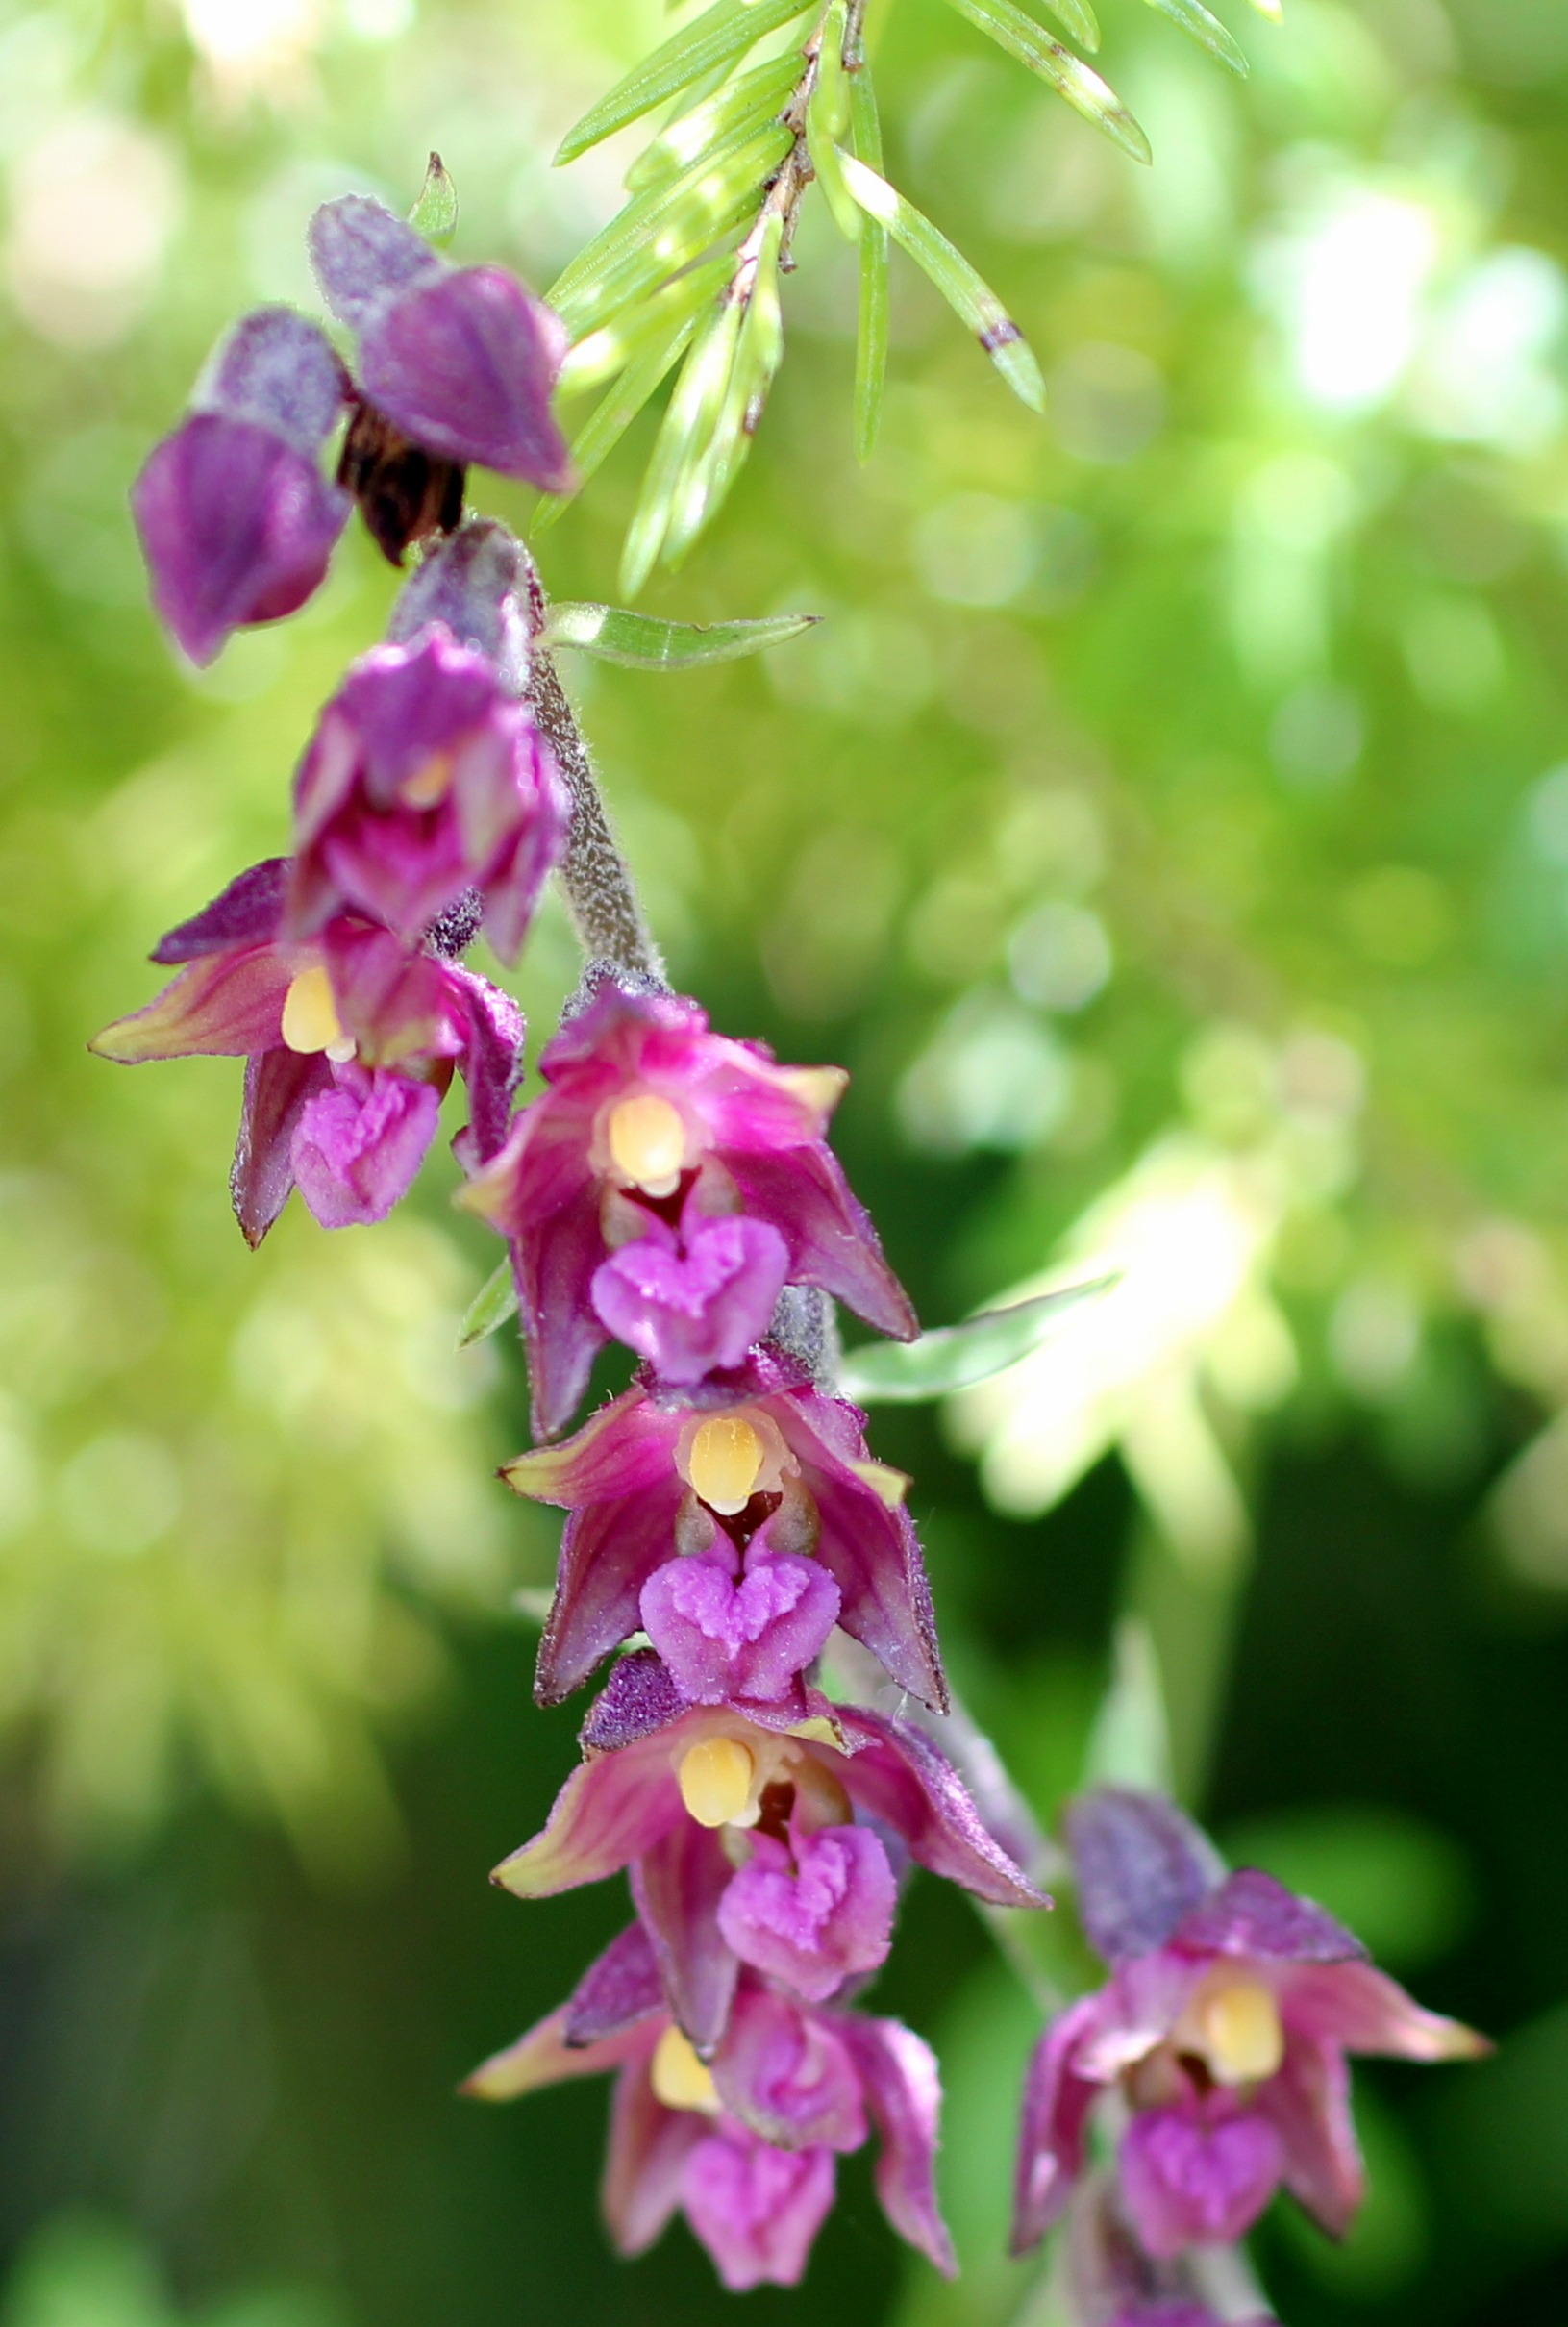
blossom, plant, flower, bloom, botany, flora, wild flower, orchid, wildflower, digitalis, gladiolus, flowering plant, dendrobium, land plant, lial, red helleborine